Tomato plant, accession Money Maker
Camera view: bottom (45 deg); turntable rotation: 30 degrees
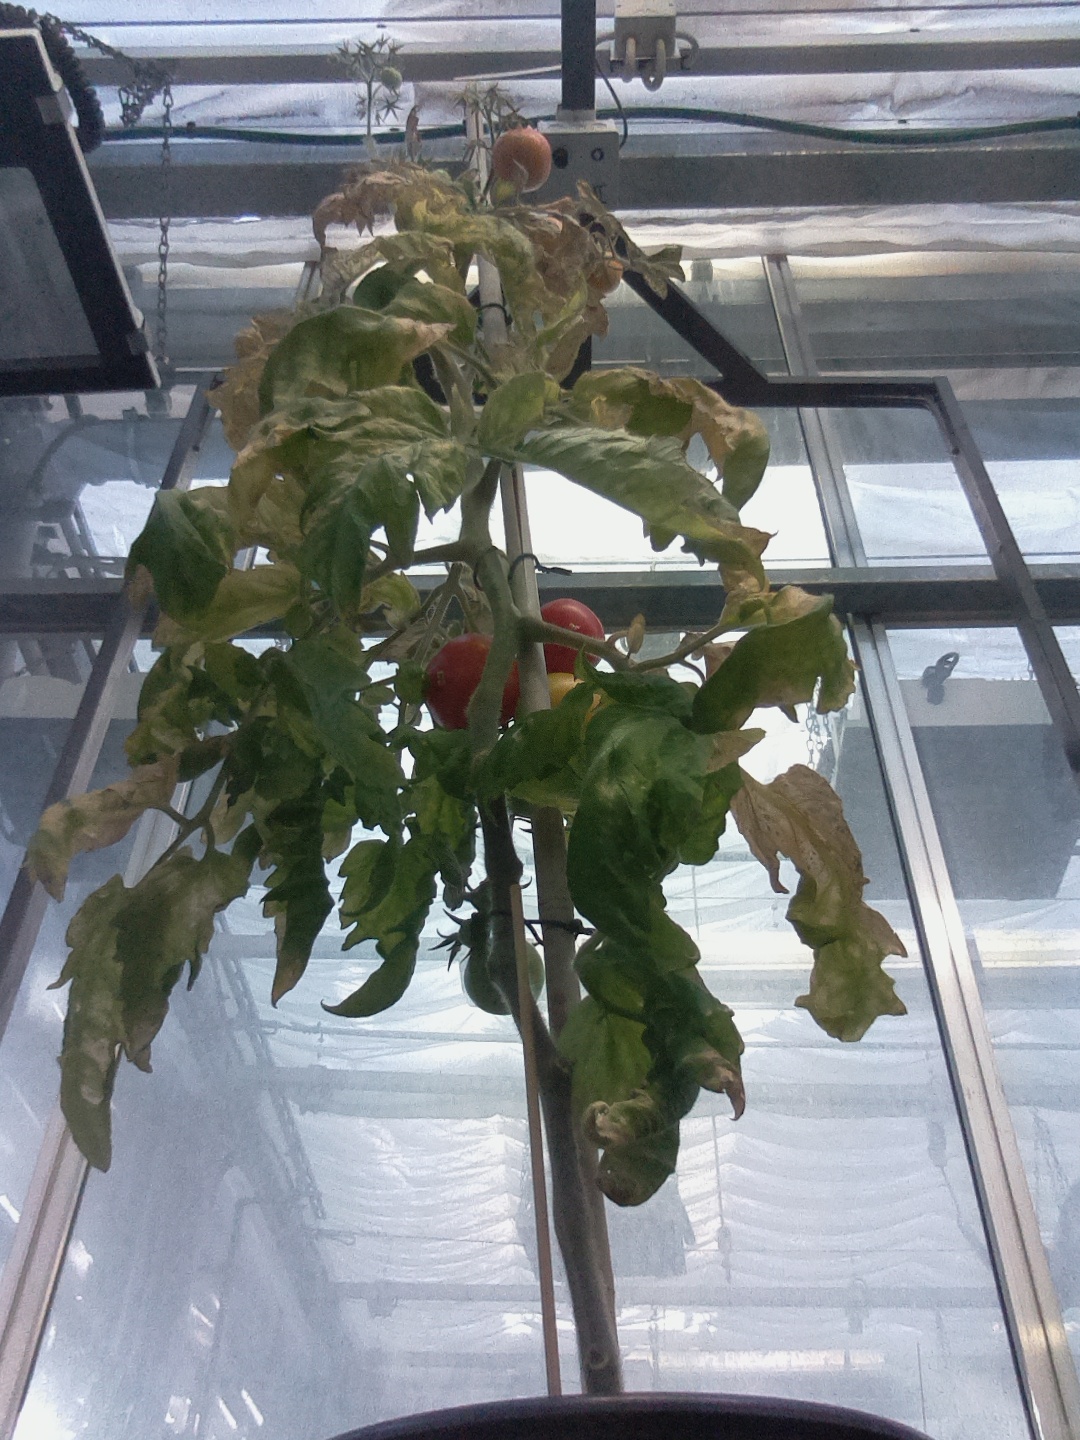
BBCH growth stage 84: 40%-50% of fruits show typical fully ripe color